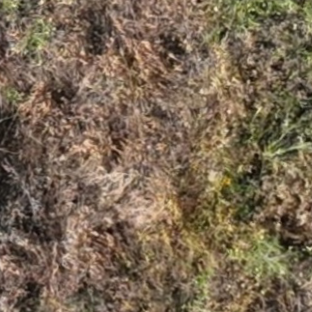
Month: july
Dye color: blue
Dye concentration: low